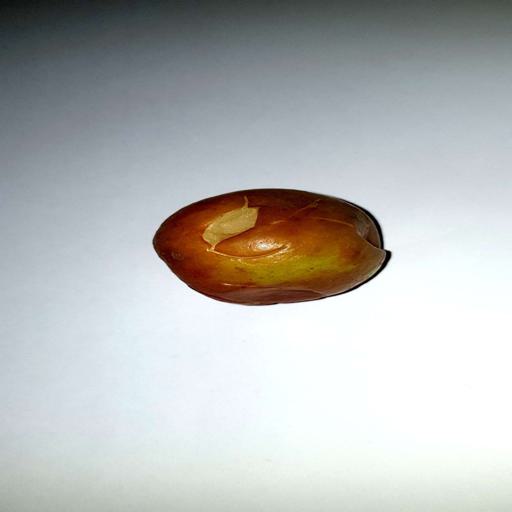
Label: bruised